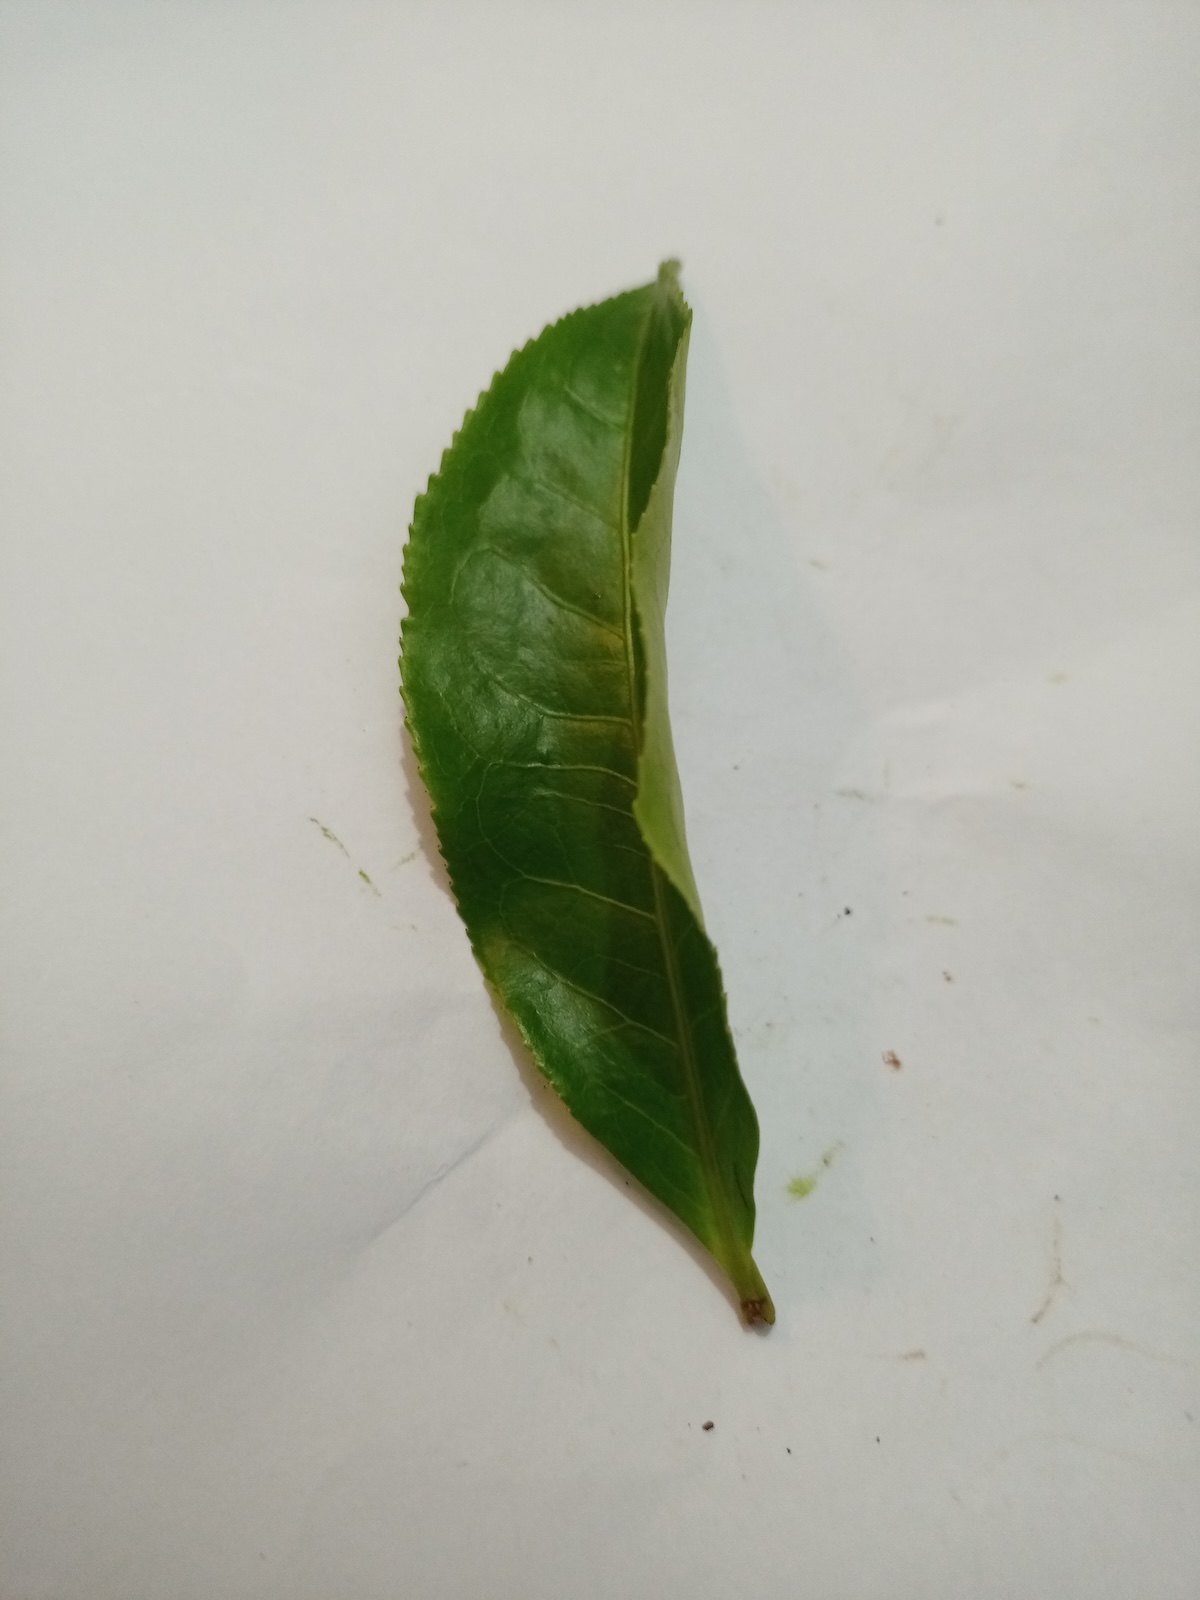
Label: Healthy leaf